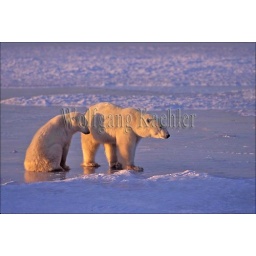
Canada, manitoba, near churchill, polar bear mother with cub (About two years old)